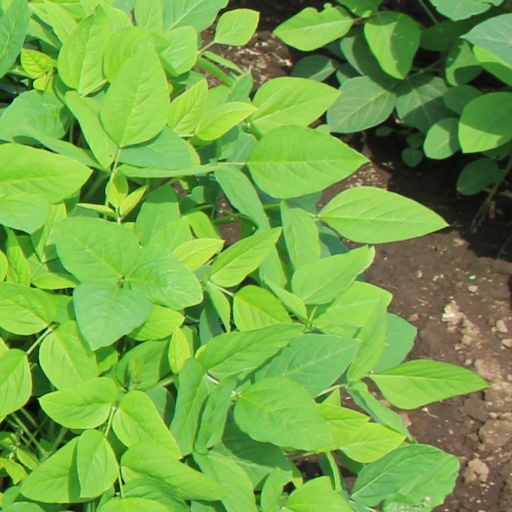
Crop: soybean